Maniapoto

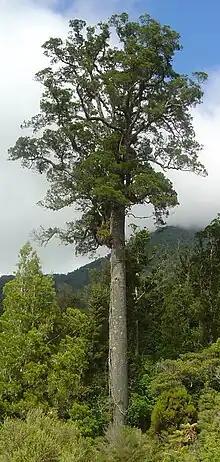
A mature kahikatea tree.

Maniapoto and Matakore both decided to settle at Waiponga on the north bank of the Waipā River a little to the east of Ōtorohanga, in the Mohoao-nui swamp. When Matakore went looking for a tree to use as the tāhuhu (ridge beam) of his house, he found a tall kahikatea at Mangawhero which he chopped down and brought to Waiponga, but Maniapoto advised him that its length meant that it was in danger of splitting and advised him to cut it shorter. Then Maniapoto went into the forest and chopped down a taller kahikatea for himself, so that he would have the larger house. Matakore's house was called Mata-keretū and Maniapoto's was called Mata-whaiora. As of 1898, the foundations of these houses were still visible.